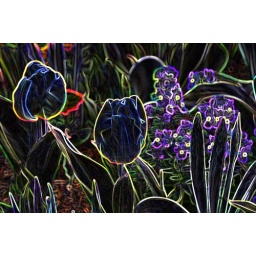
Red and Yellow Tulips from the flower boxes at Fisherman wharf in San Fransisco. Treated in Photoshop.